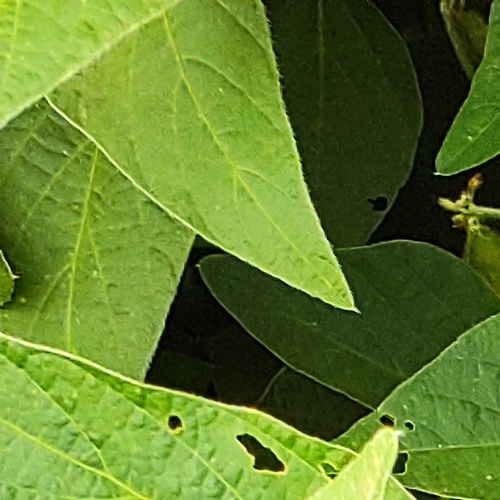
Label: Diabrotica_speciosa